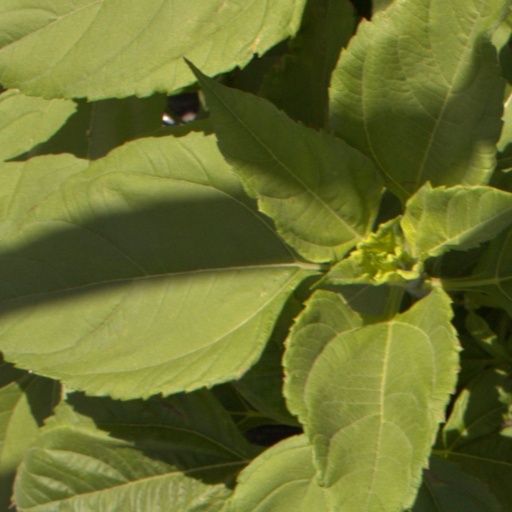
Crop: Jerusalem artichoke